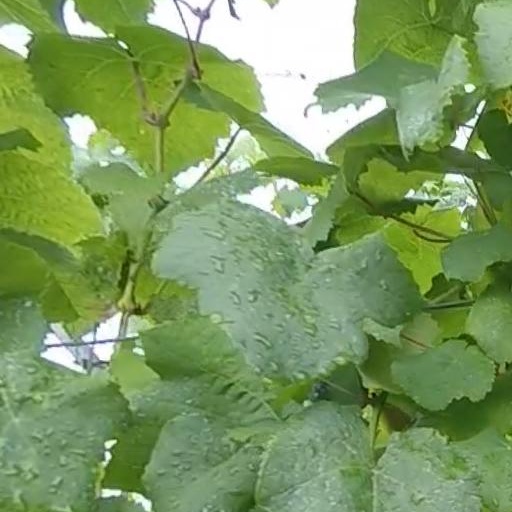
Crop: grape